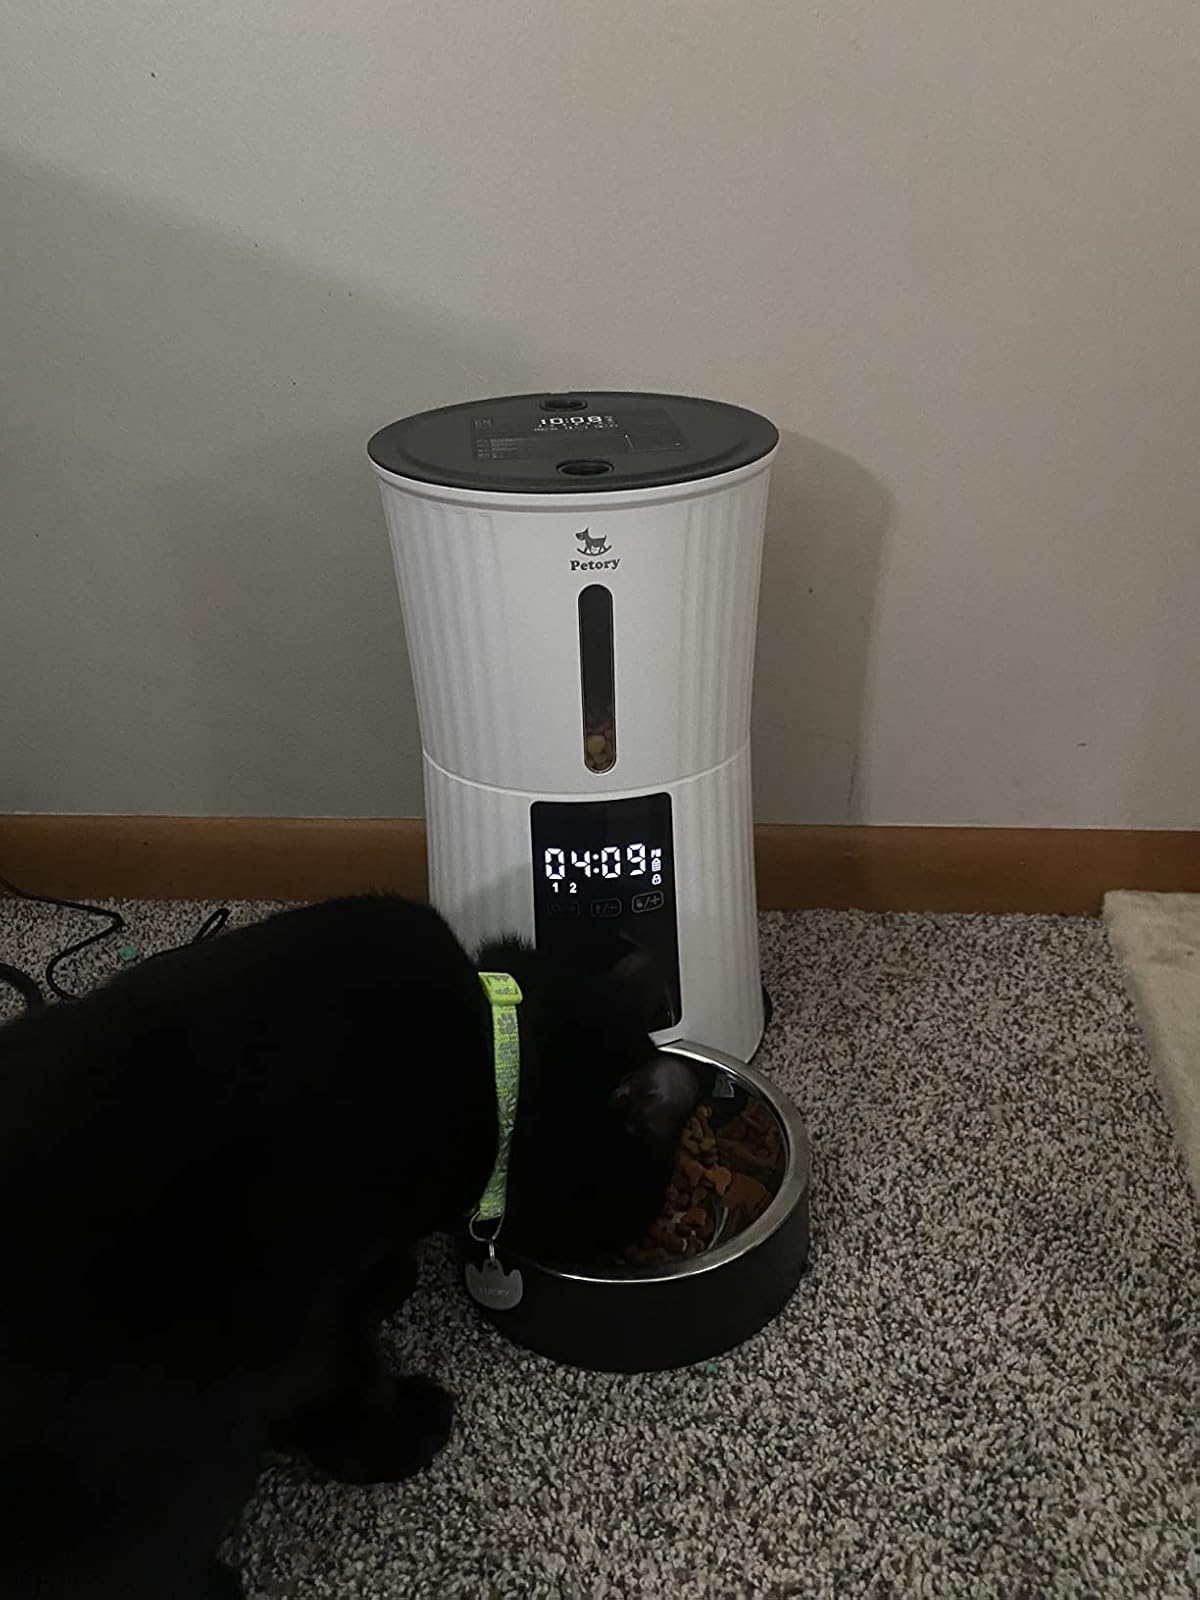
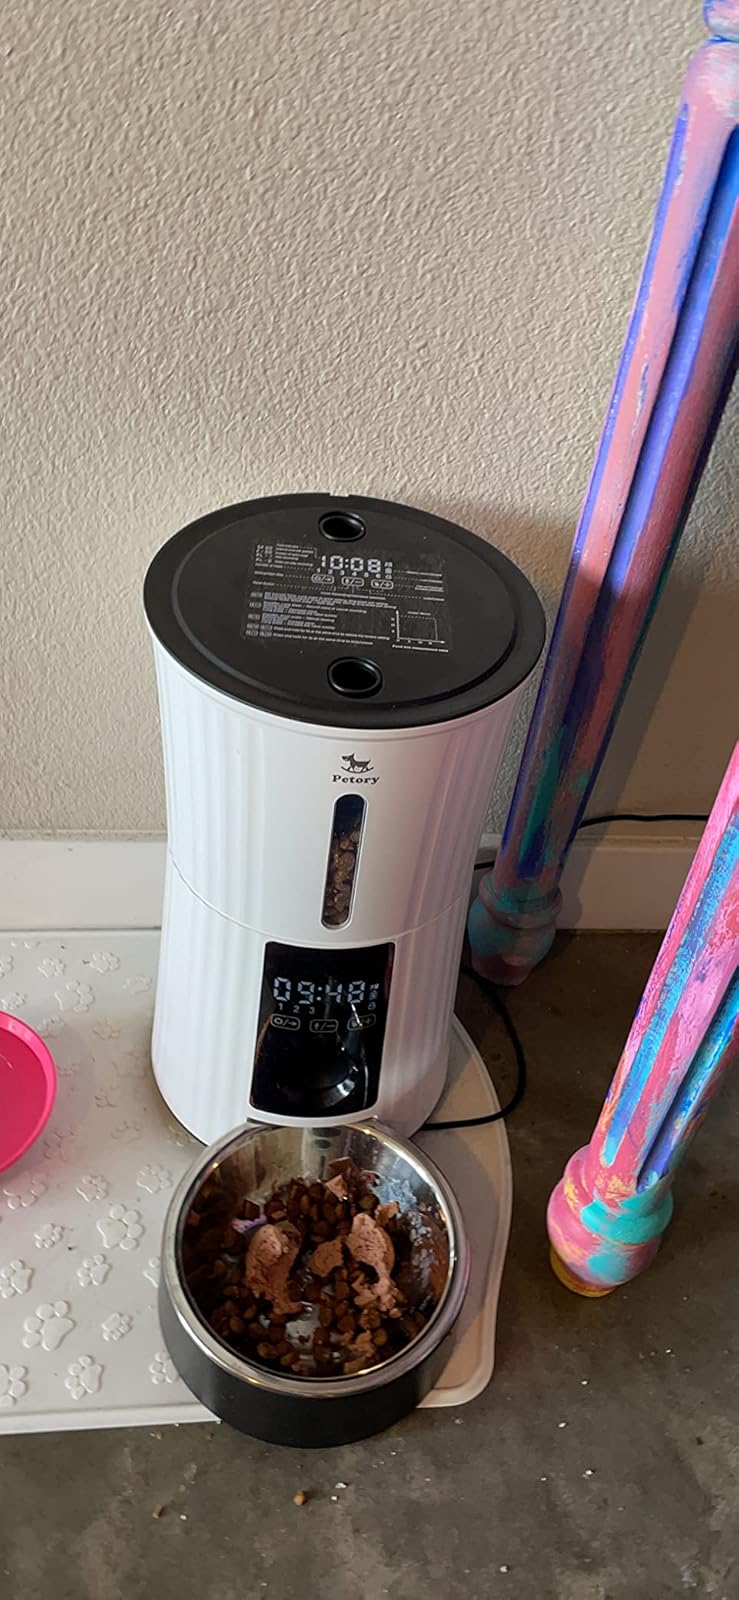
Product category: items_feeder
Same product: yes